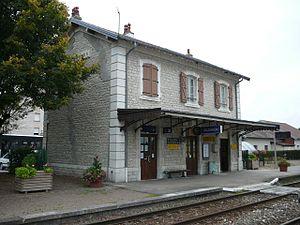
La gare du Valdahon est une gare ferroviaire française de la ligne de Besançon-Viotte au Locle-Col-des-Roches, située sur le territoire de la commune de Valdahon, dans le département du Doubs, en région Bourgogne-Franche-Comté.
Valdahon est une commune française située dans le département du Doubs en région Bourgogne-Franche-Comté. Elle fait partie de la région culturelle et historique de Franche-Comté.